Keysville, Maryland

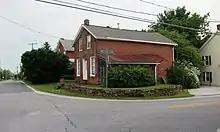
The intersection of Keysville and Bruceville Roads

Keysville is an unincorporated community in Carroll County, Maryland, United States. Terra Rubra was listed on the National Register of Historic Places in 1978.